Climate change in Pennsylvania

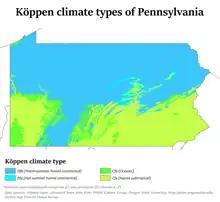
Köppen climate types in Pennsylvania, showing that the climate of the state is a primarily warm summer humid-continental in the north and primarily humid subtropical with patches of oceanic in the south.

Climate change in Pennsylvania encompasses the effects of climate change, attributed to man-made increases in atmospheric carbon dioxide, in the U.S. state of Pennsylvania.